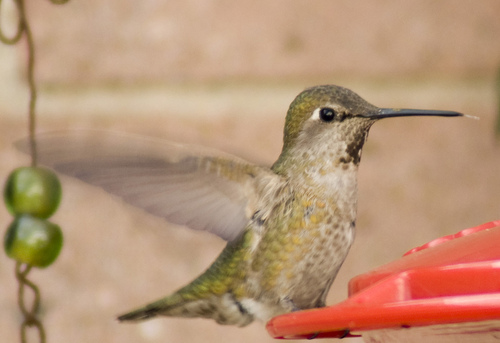
the bird has a long black bill and small throat.
this is a bird with a green and yellow back and head and a large pointy beak.
this is a green and white bird and a long bill with white wingbars
this bird is brown in color with a very skinny beak, and brown eye rings.
a small yellow and white bird with a long skinny black beak.
green bird with a white belly speckled brown and a long black beak.
this bird is green with white and has a long, pointy beak.
the long pointy bill on the bird with off white and tan specks on the belly
this bird has a brown crown as well as a long black bill
this bird has wings that are yellow and has a long bill
Species: Anna Hummingbird